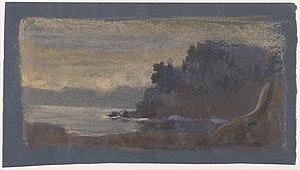
Arthur Bowen Davies, né le 26 septembre 1862 à Utica et mort le 24 octobre 1928 à Florence, est un peintre américain.